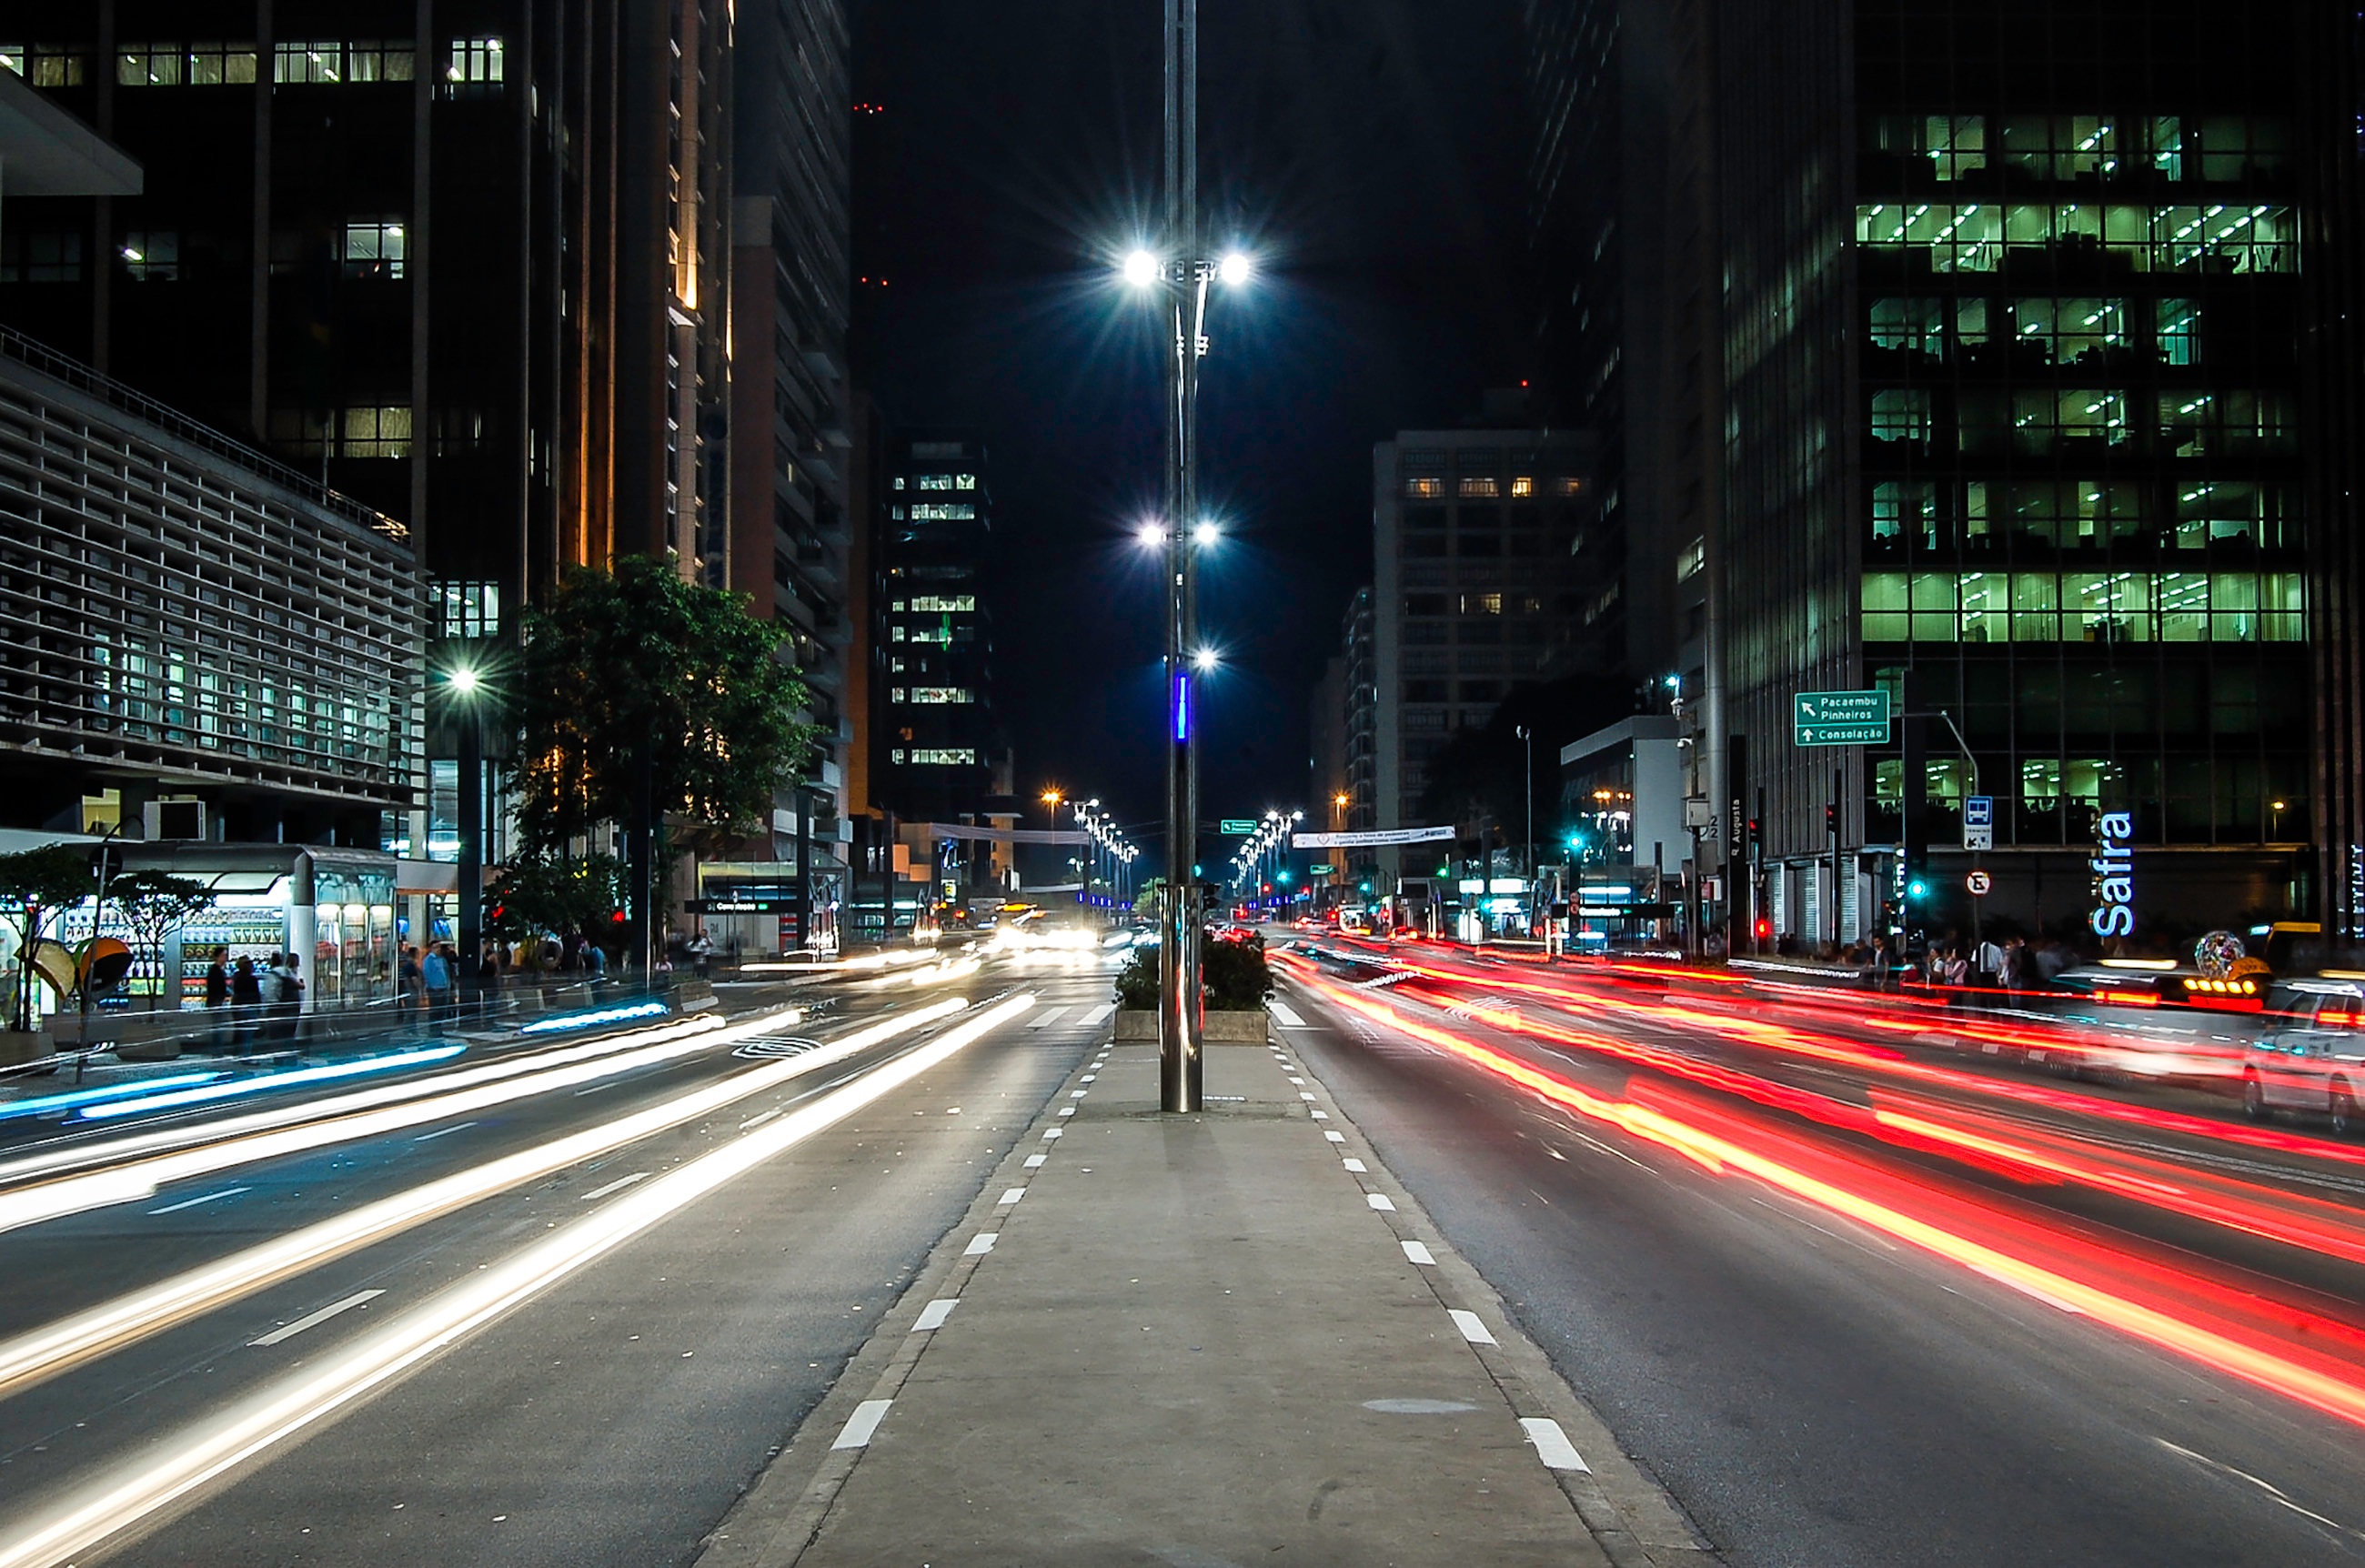
pedestrian, light, road, traffic, street, night, highway, city, overpass, cityscape, downtown, evening, street light, lane, lighting, infrastructure, metropolis, urban area, human settlement, metropolitan area